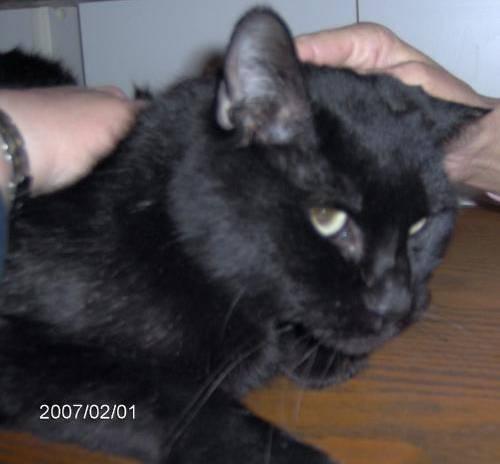
cat